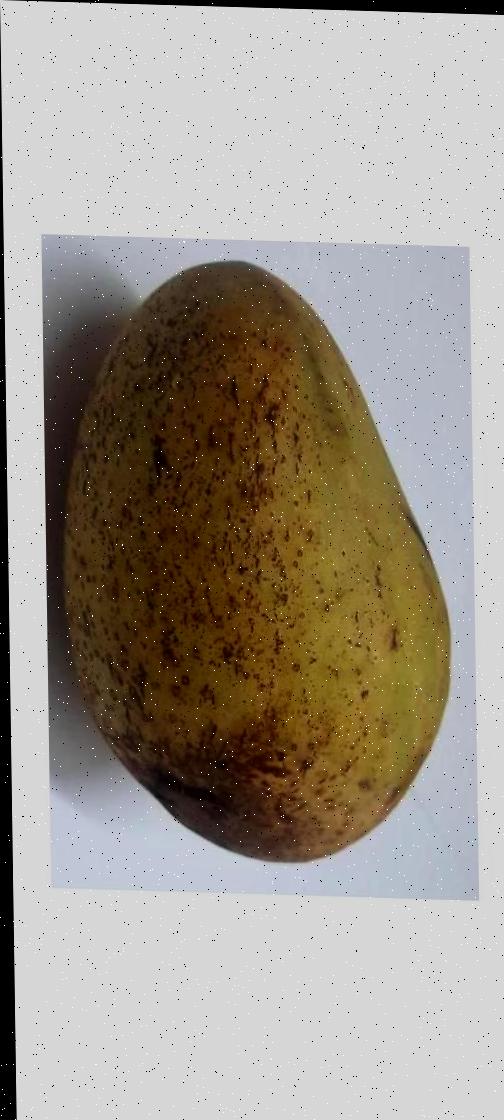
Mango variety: Ashshina Classic